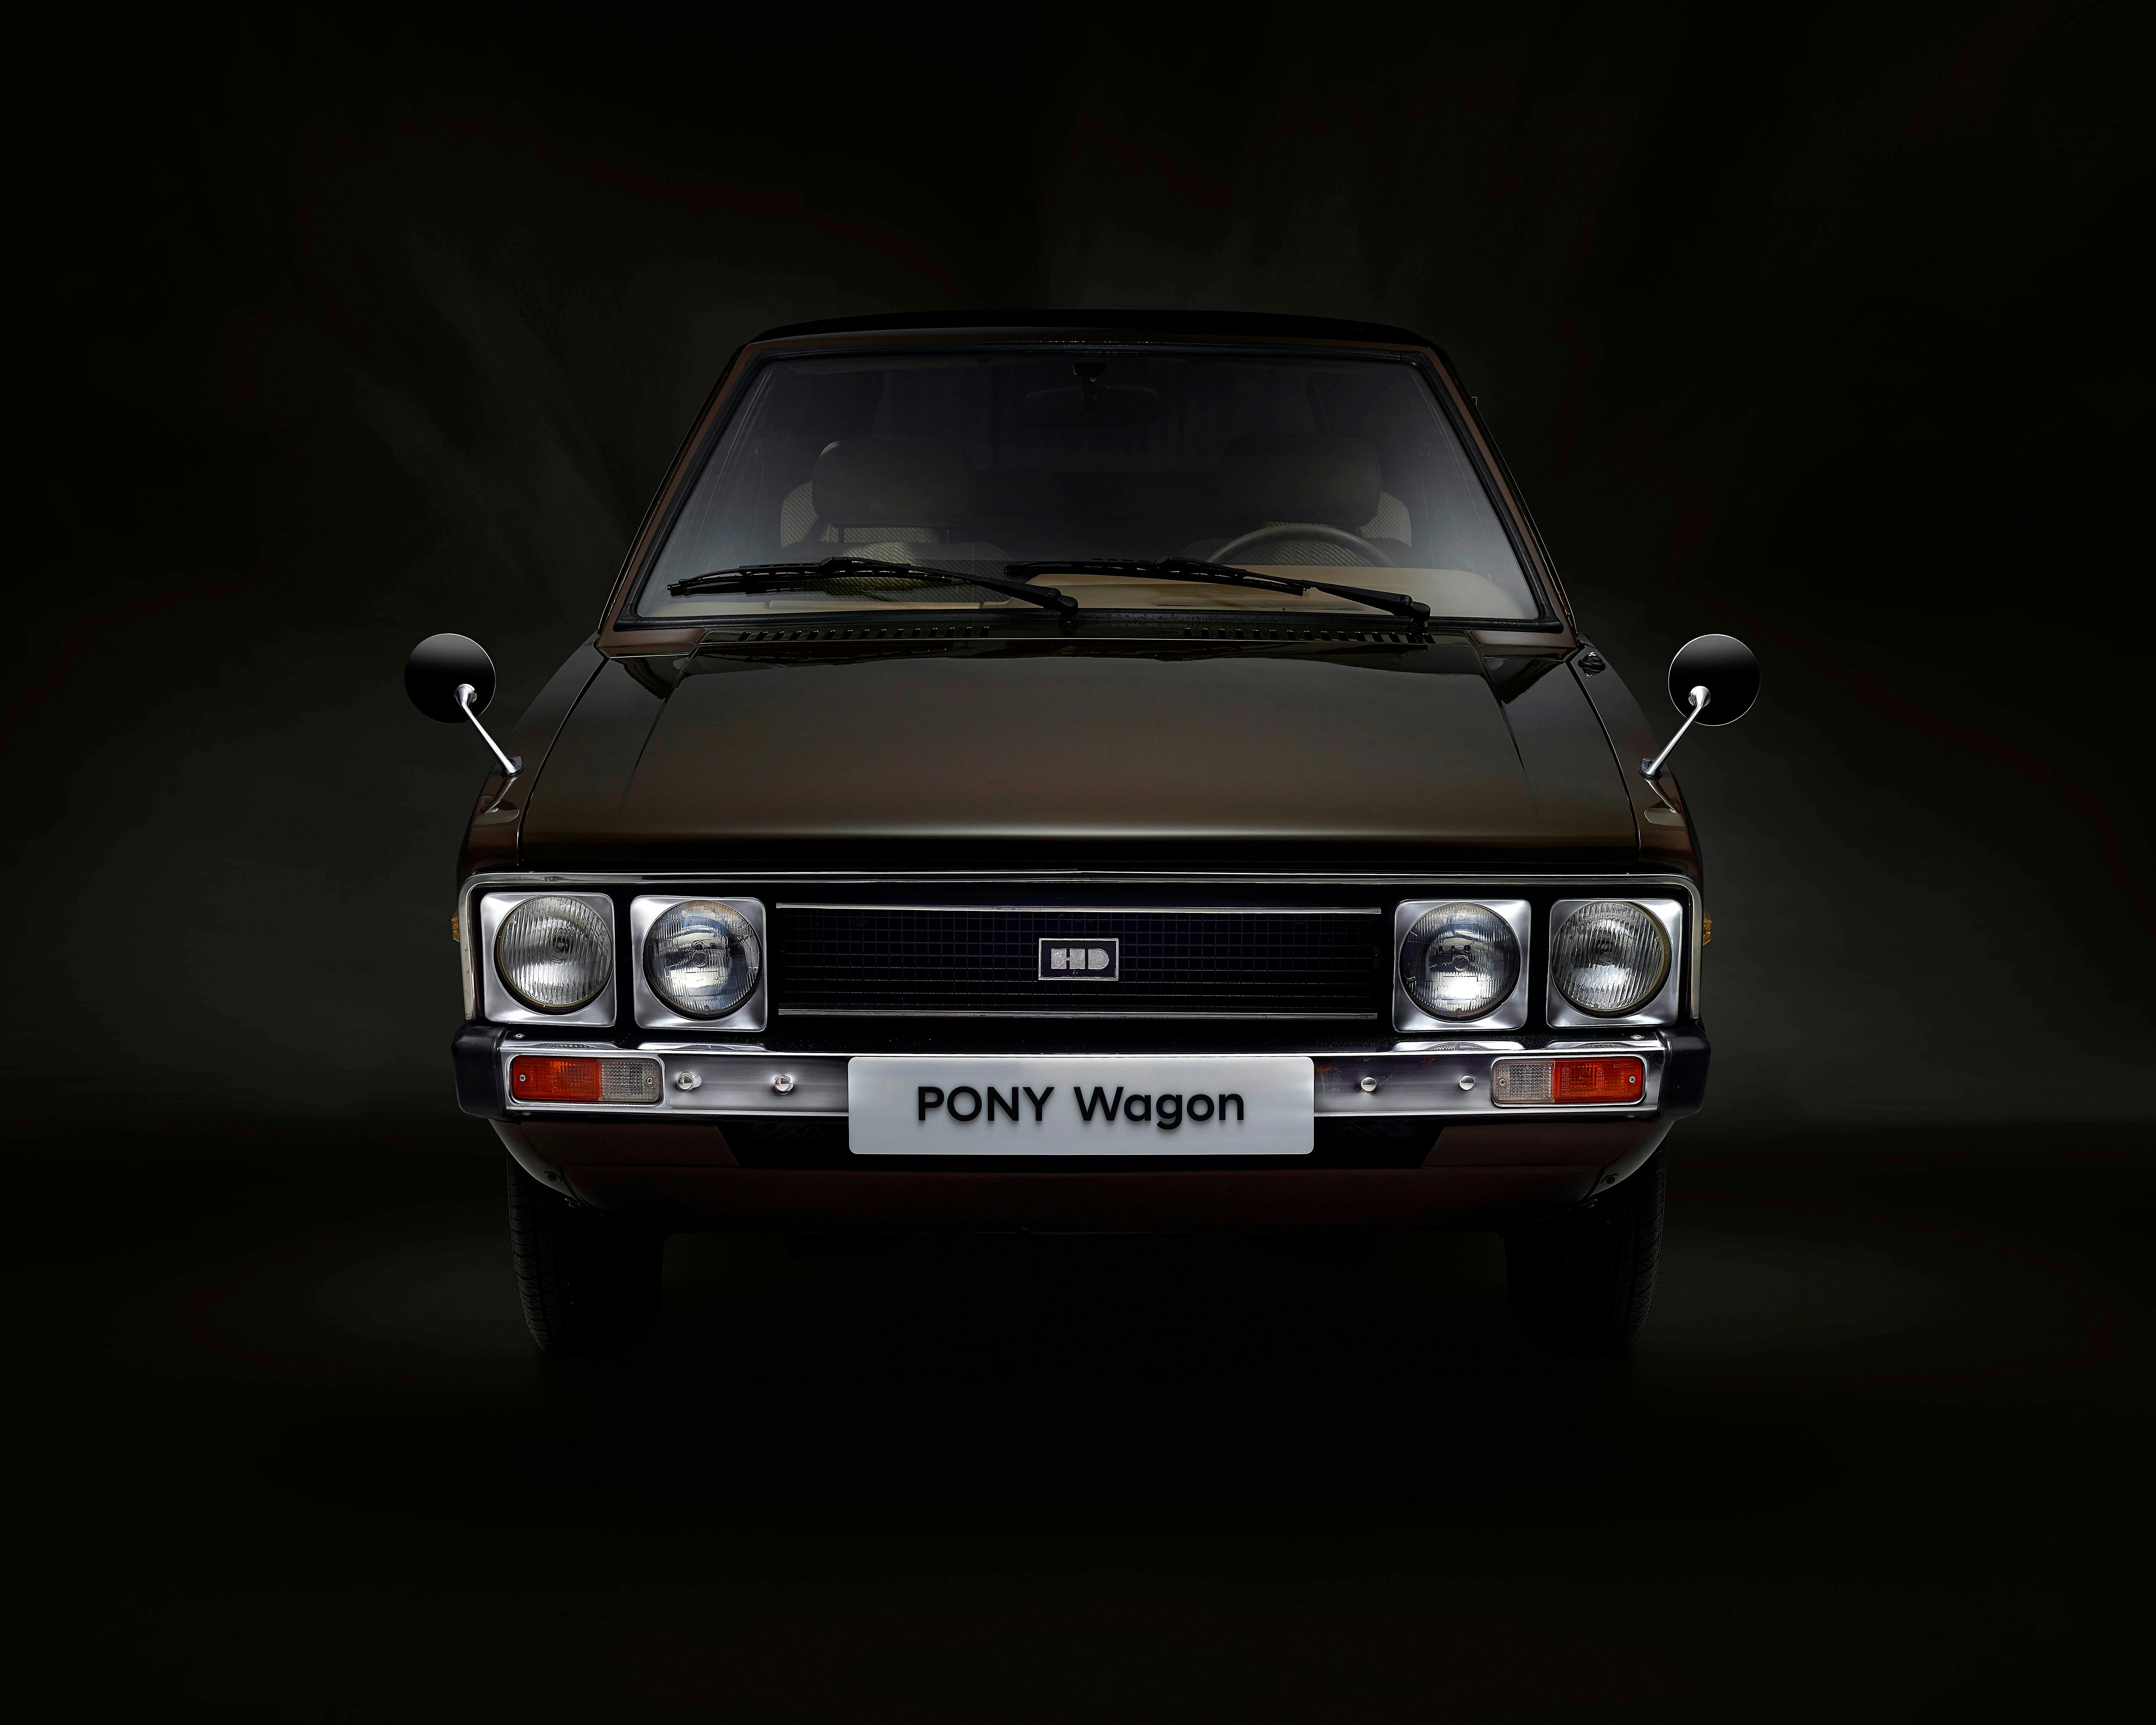
car, Automotive parking light, vehicle registration plate, Automotive side marker light, vehicle, automotive lighting, hood, grille, automotive design, automotive exterior, automotive mirror, bumper, headlamp, personal luxury car, Automotive light bulb, Automotive fog light, kit car, hardtop, classic car, windshield, automotive wheel system, windscreen wiper, rear view mirror, tire, family car, sedan, steering wheel, coupe